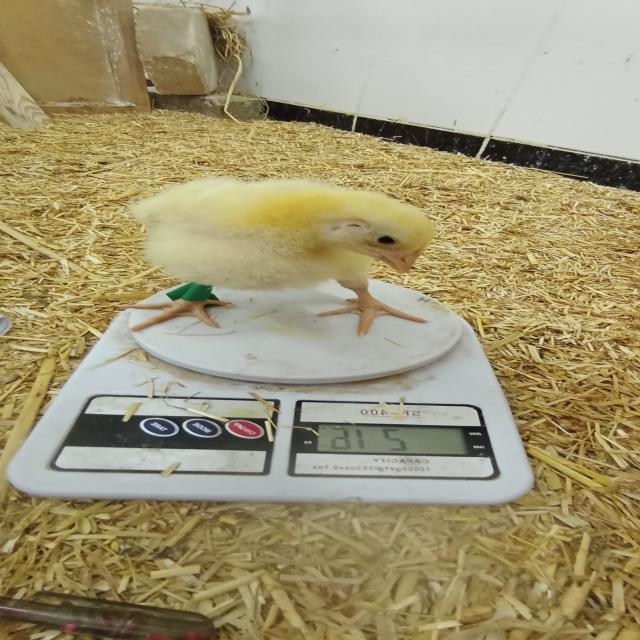
Weight: 216 g